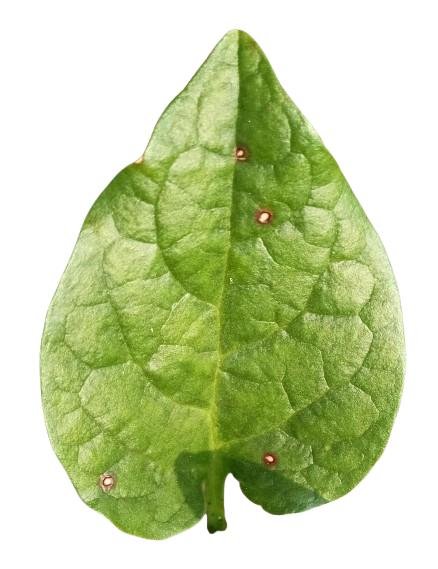
Label: Bacterial-Spot